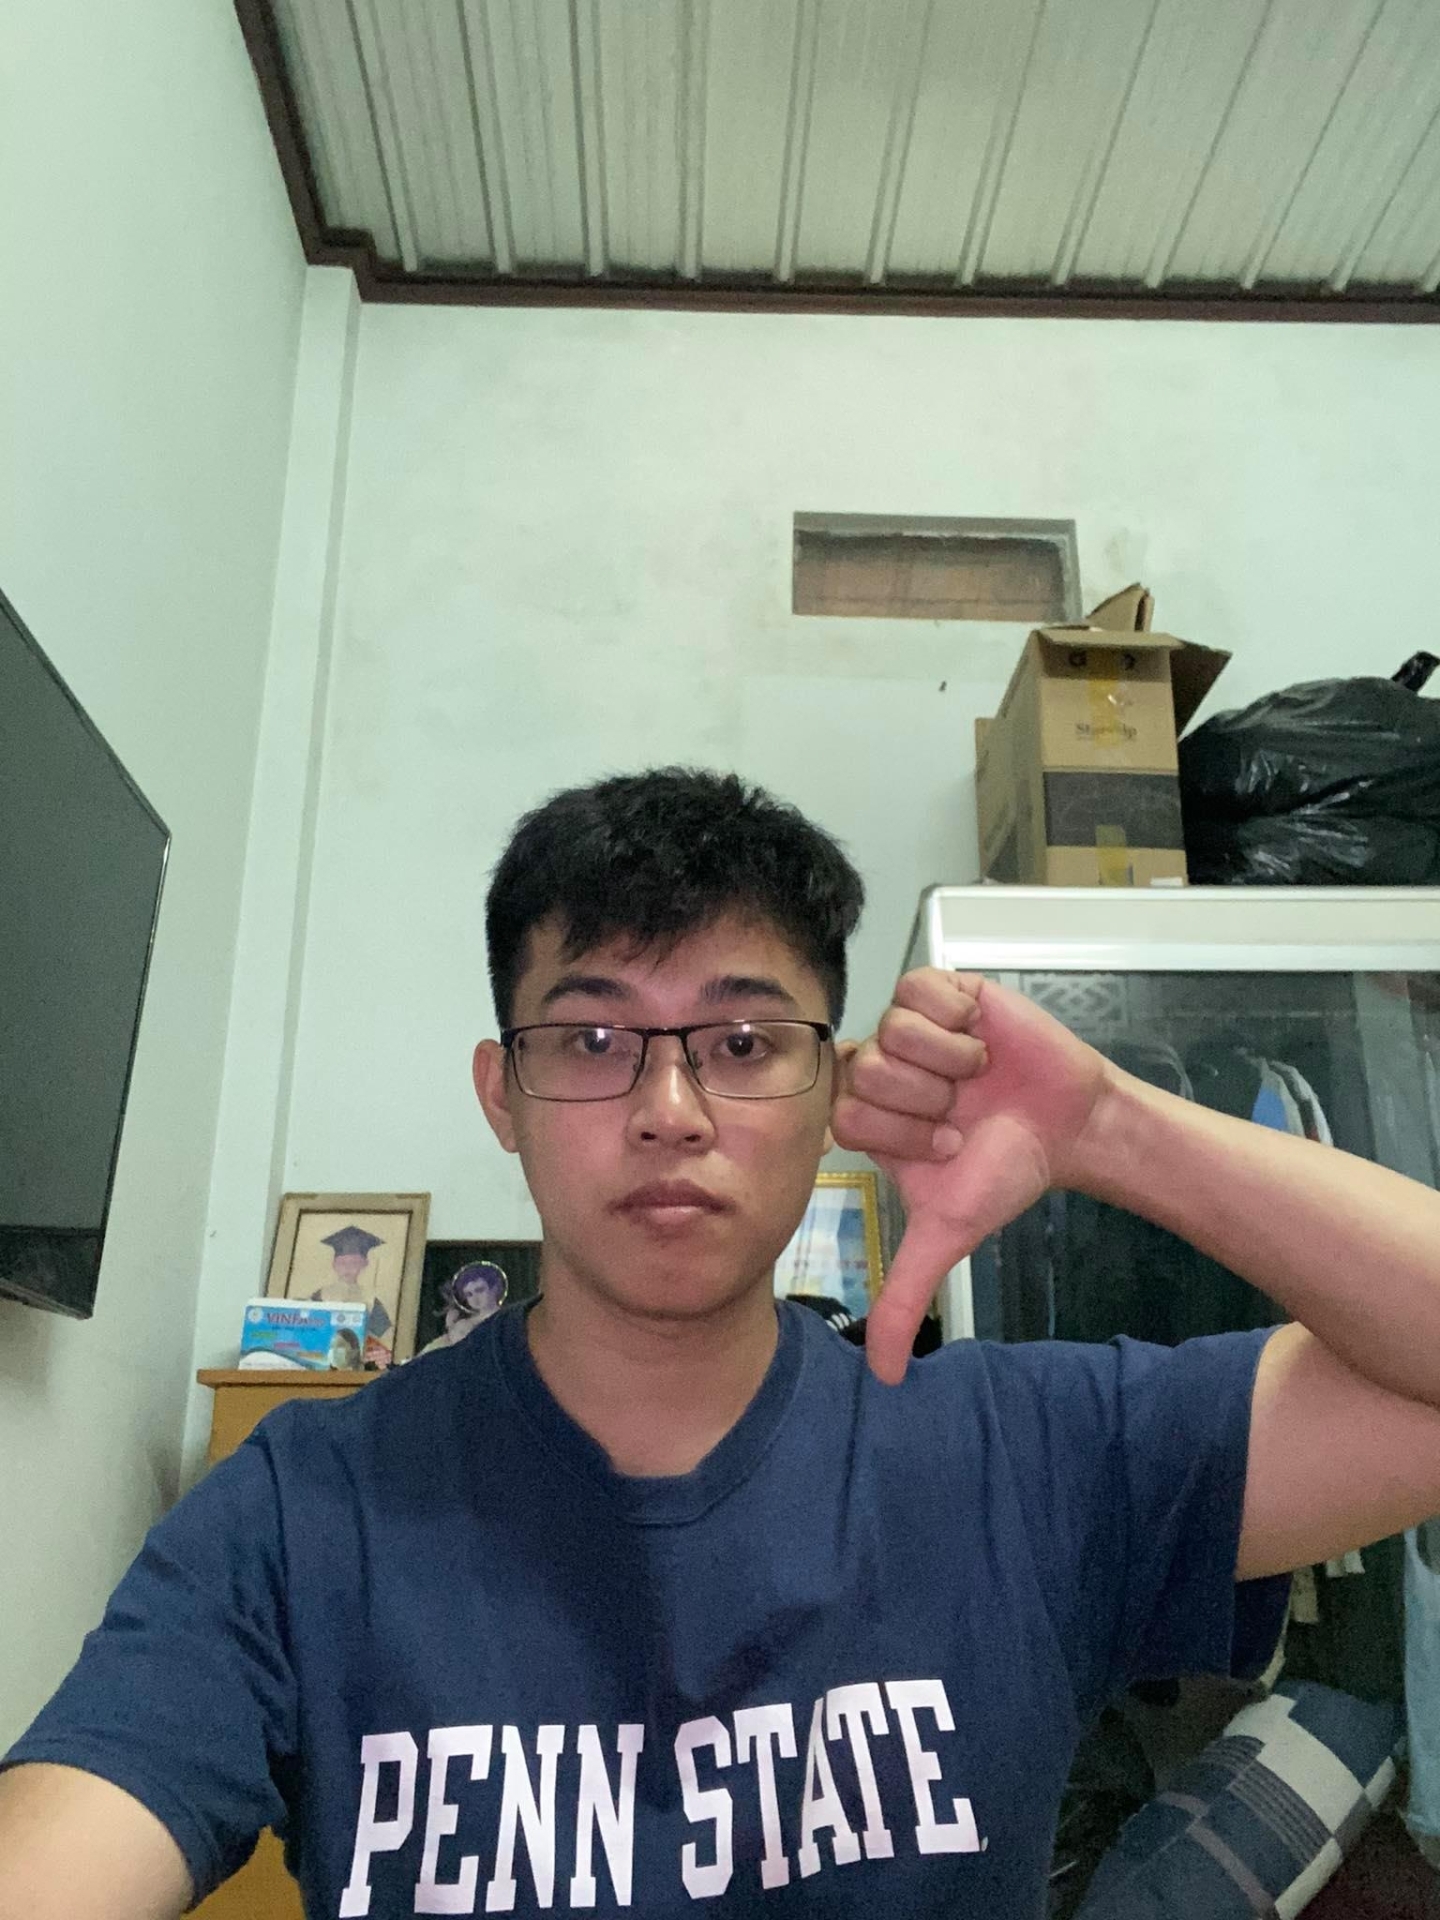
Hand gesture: dislike